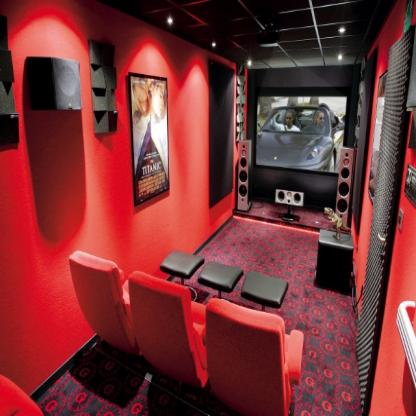
Scene: Indoor